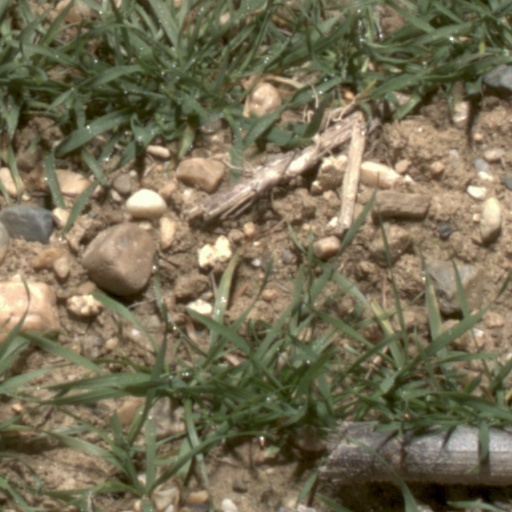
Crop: wheat